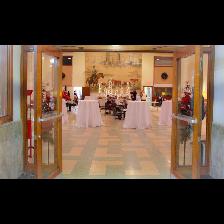
Label: Human